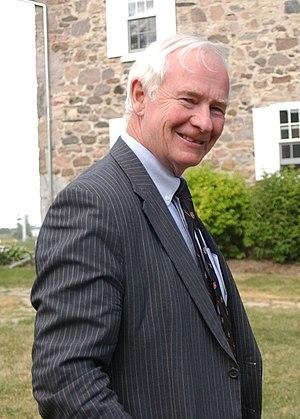
La liste des gouverneurs généraux du Canada depuis la Confédération en 1867 présente ceux qui ont occupé ce poste de 1867 à nos jours. Pour la liste des gouverneurs des différentes entités historiques qui composent aujourd'hui le Canada, voir la Liste des gouverneurs du Canada avant la Confédération.